Raj of Sarawak

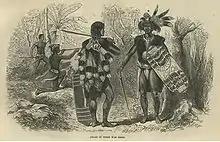
The Dayaks, who subsequently became Brooke followers and most loyal to the raj along with the local Malays of Sarawak

When he returned to Sarawak, the rebellion against Brunei's rule was still ongoing and Hashim asked Brooke to help. Brooke joined Mahkota's forces at Leda Tanah on 18 October 1840. By 20 December 1840 the rebels offered to surrender to Brooke provided they should not be put to death. Hashim initially refused to pardon them and wanted to execute them all, but was convinced by Brooke to forgive them, as Brooke had taken the major part in their suppression. "Hassim agreed to spare the insurgents’ lives and took the wives and children of the insurgency's leaders as hostages. Of the leaders themselves, Datu Patinggi Abdul Gapur and Datu Tumanggong Mersal withdrew to the protection of Sambas, while Datu Patinggi Ali found refuge among the Malays at Sarikei."